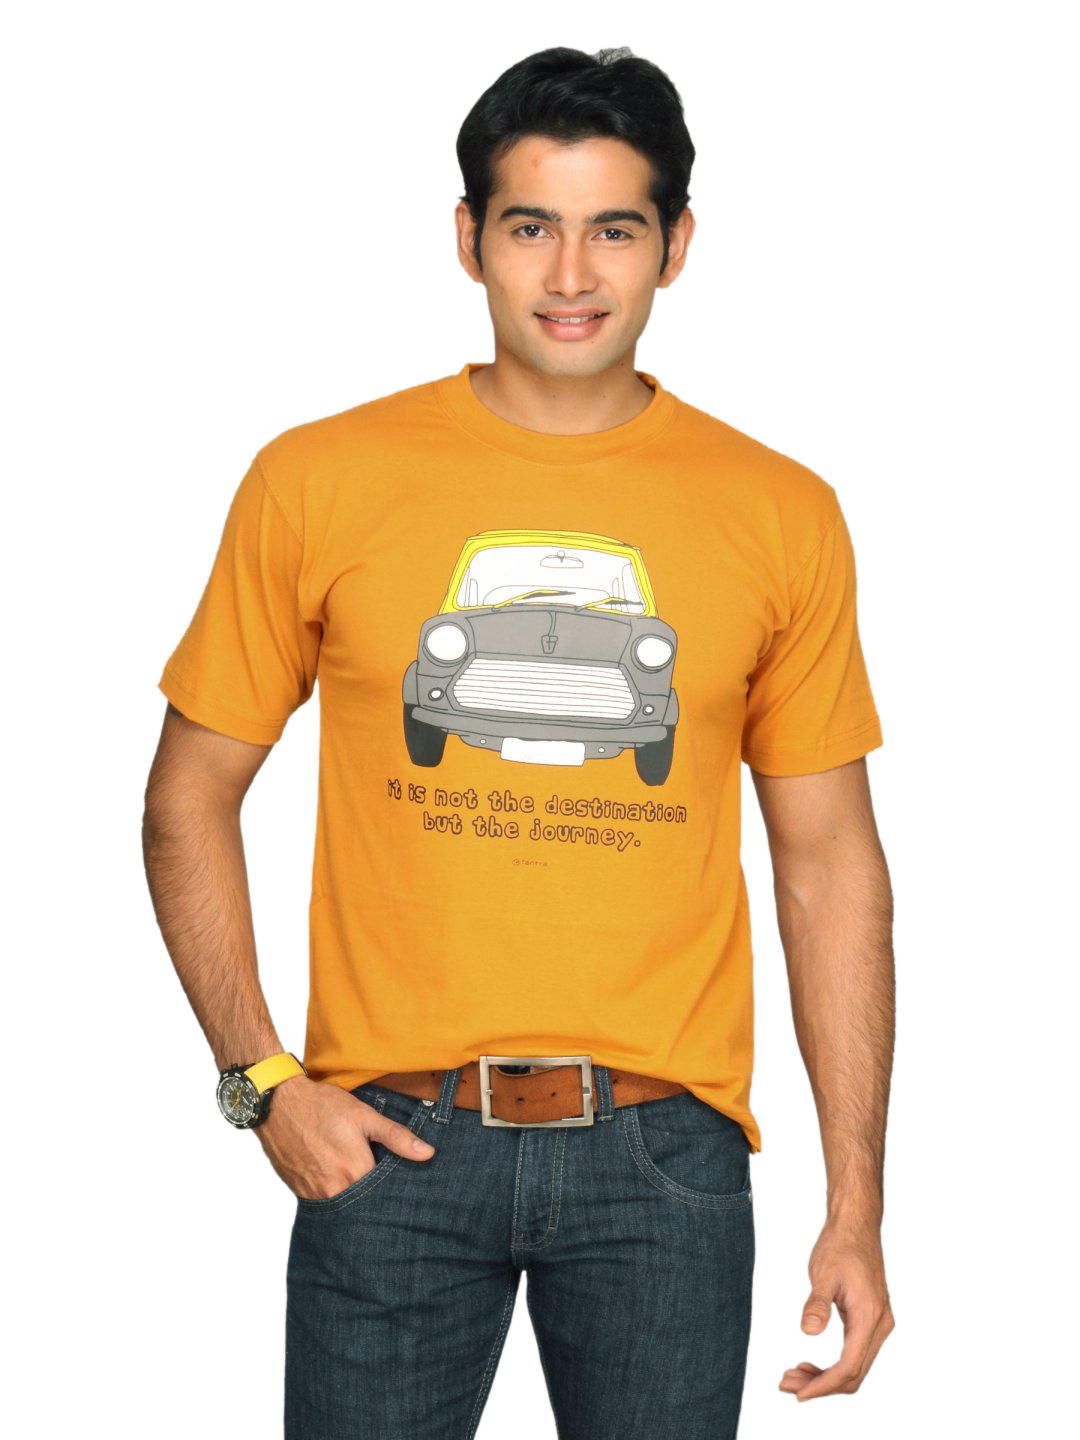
Tantra Men's Destination Mustard T-shirt
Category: Apparel / Topwear / Tshirts
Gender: Men
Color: Orange
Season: Summer 2011
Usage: Casual